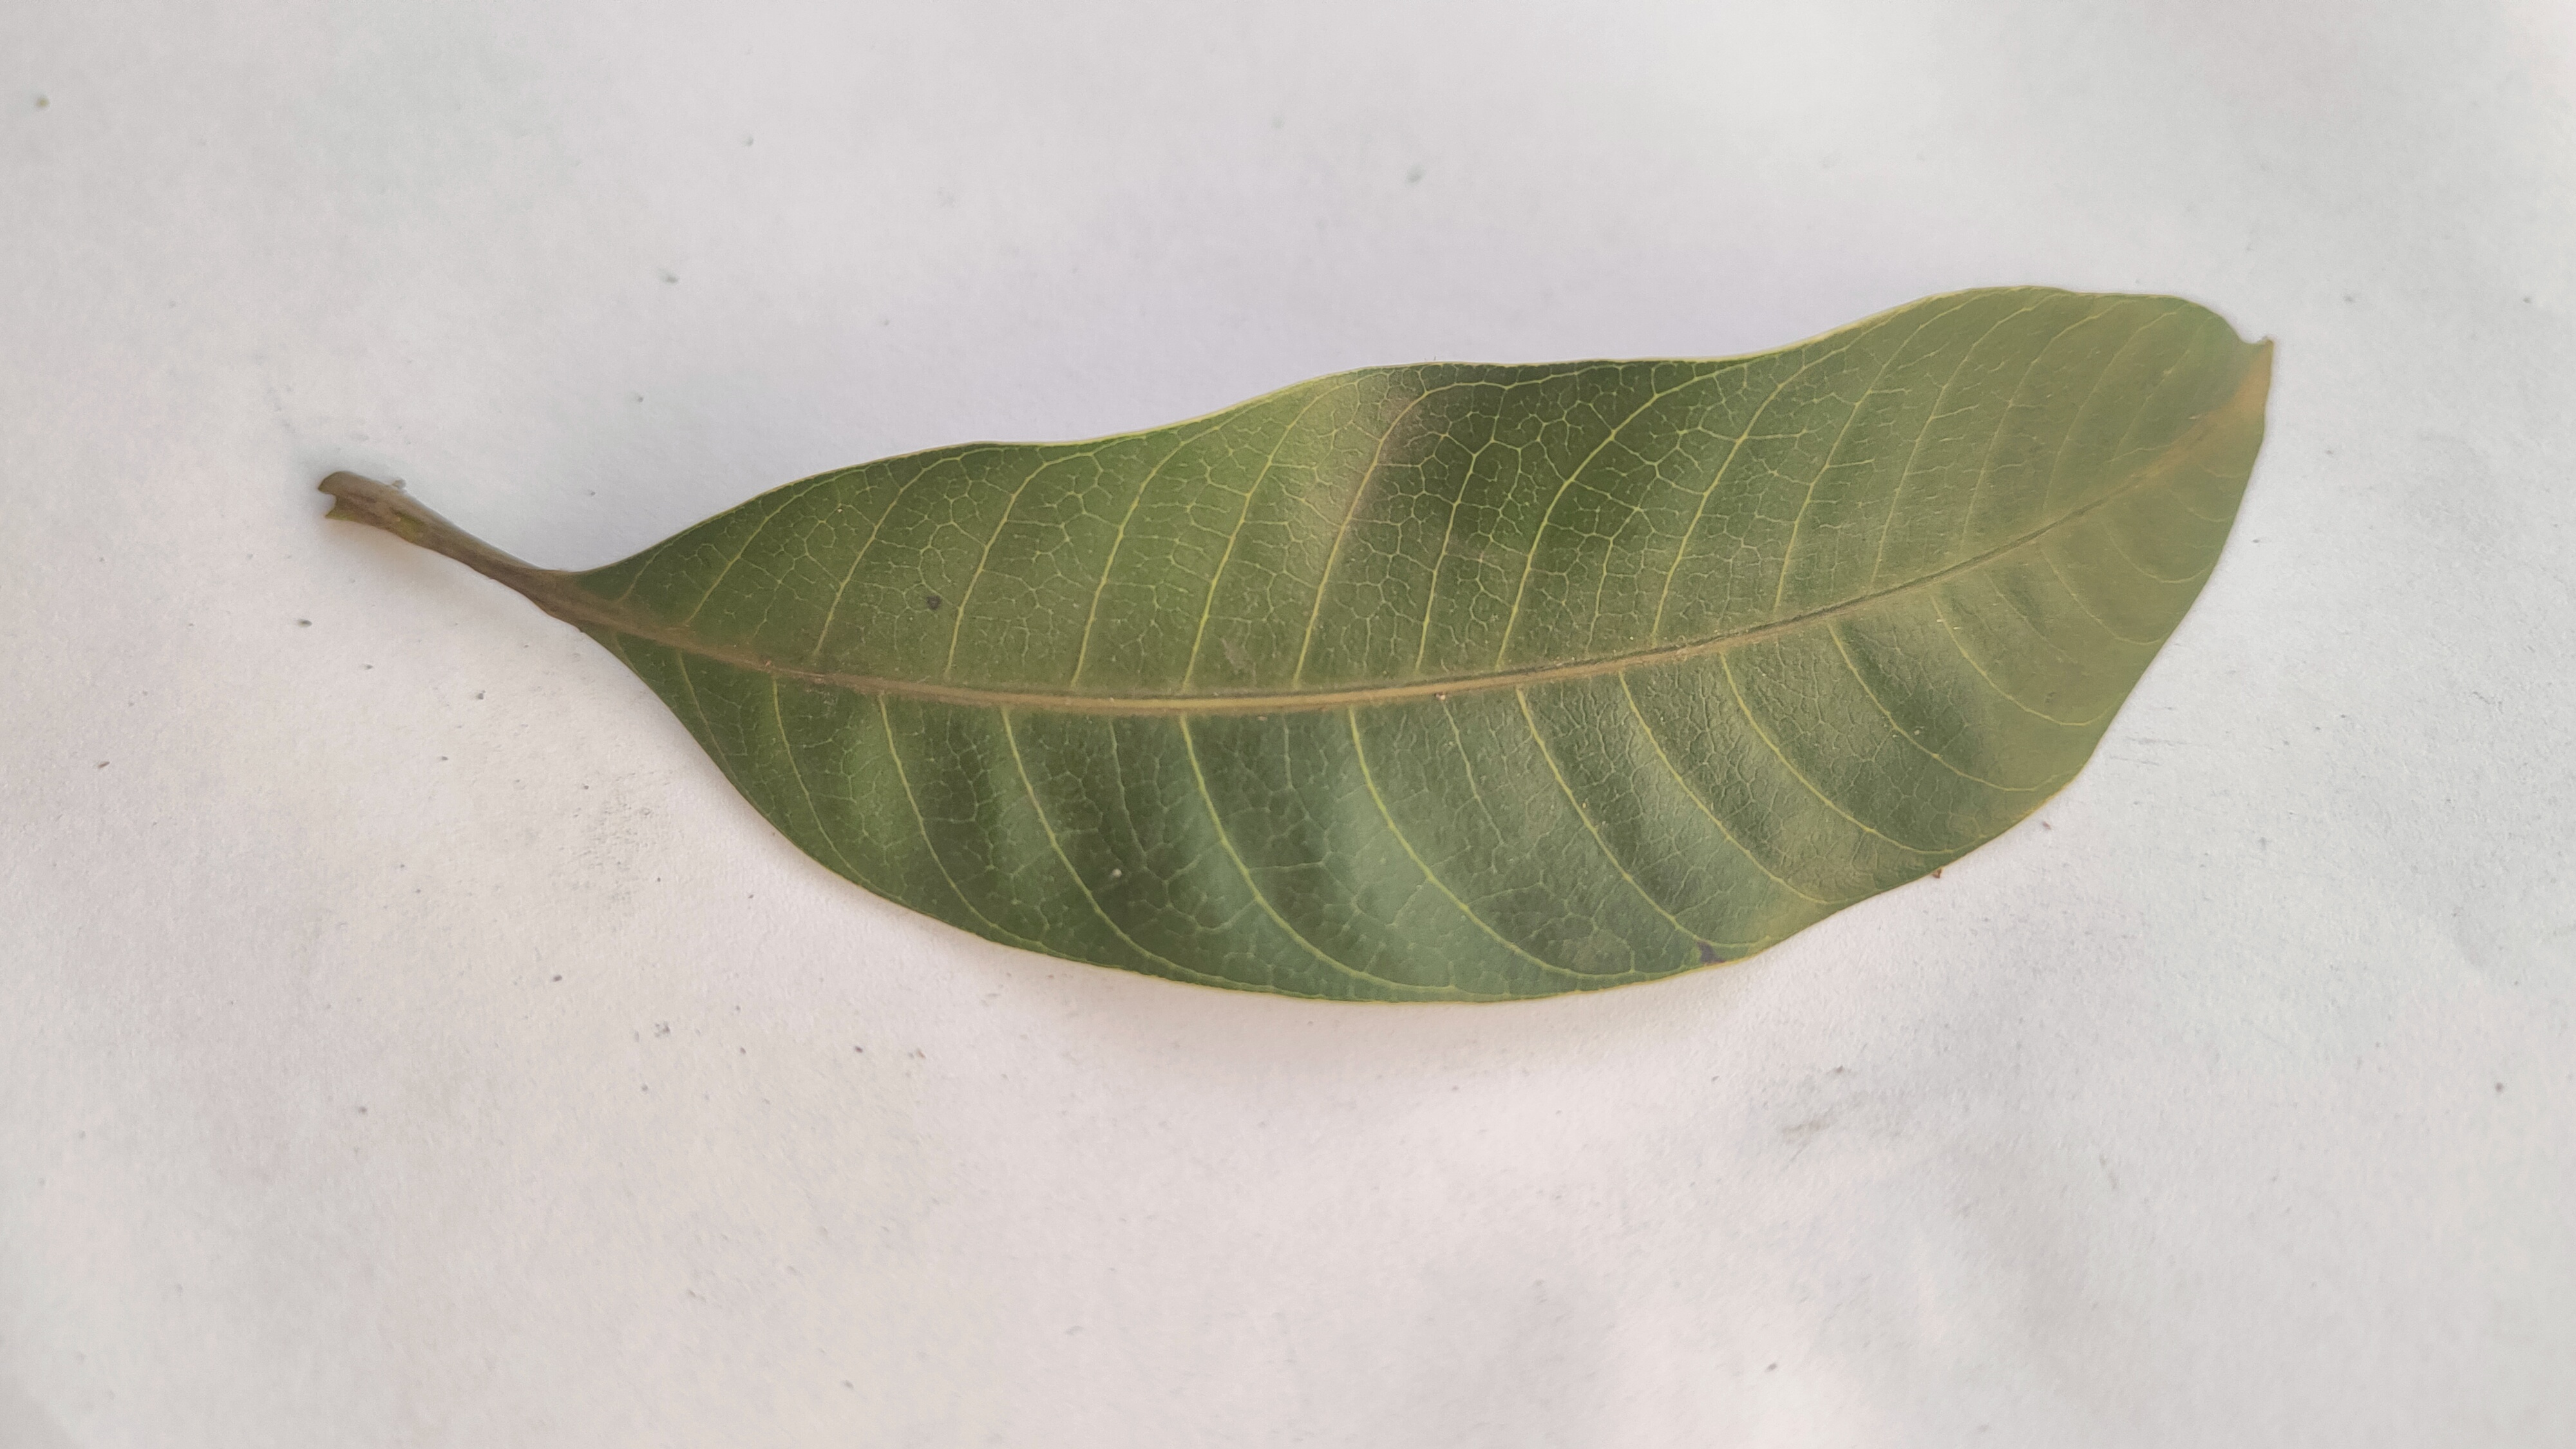
Leaf variety: Mango